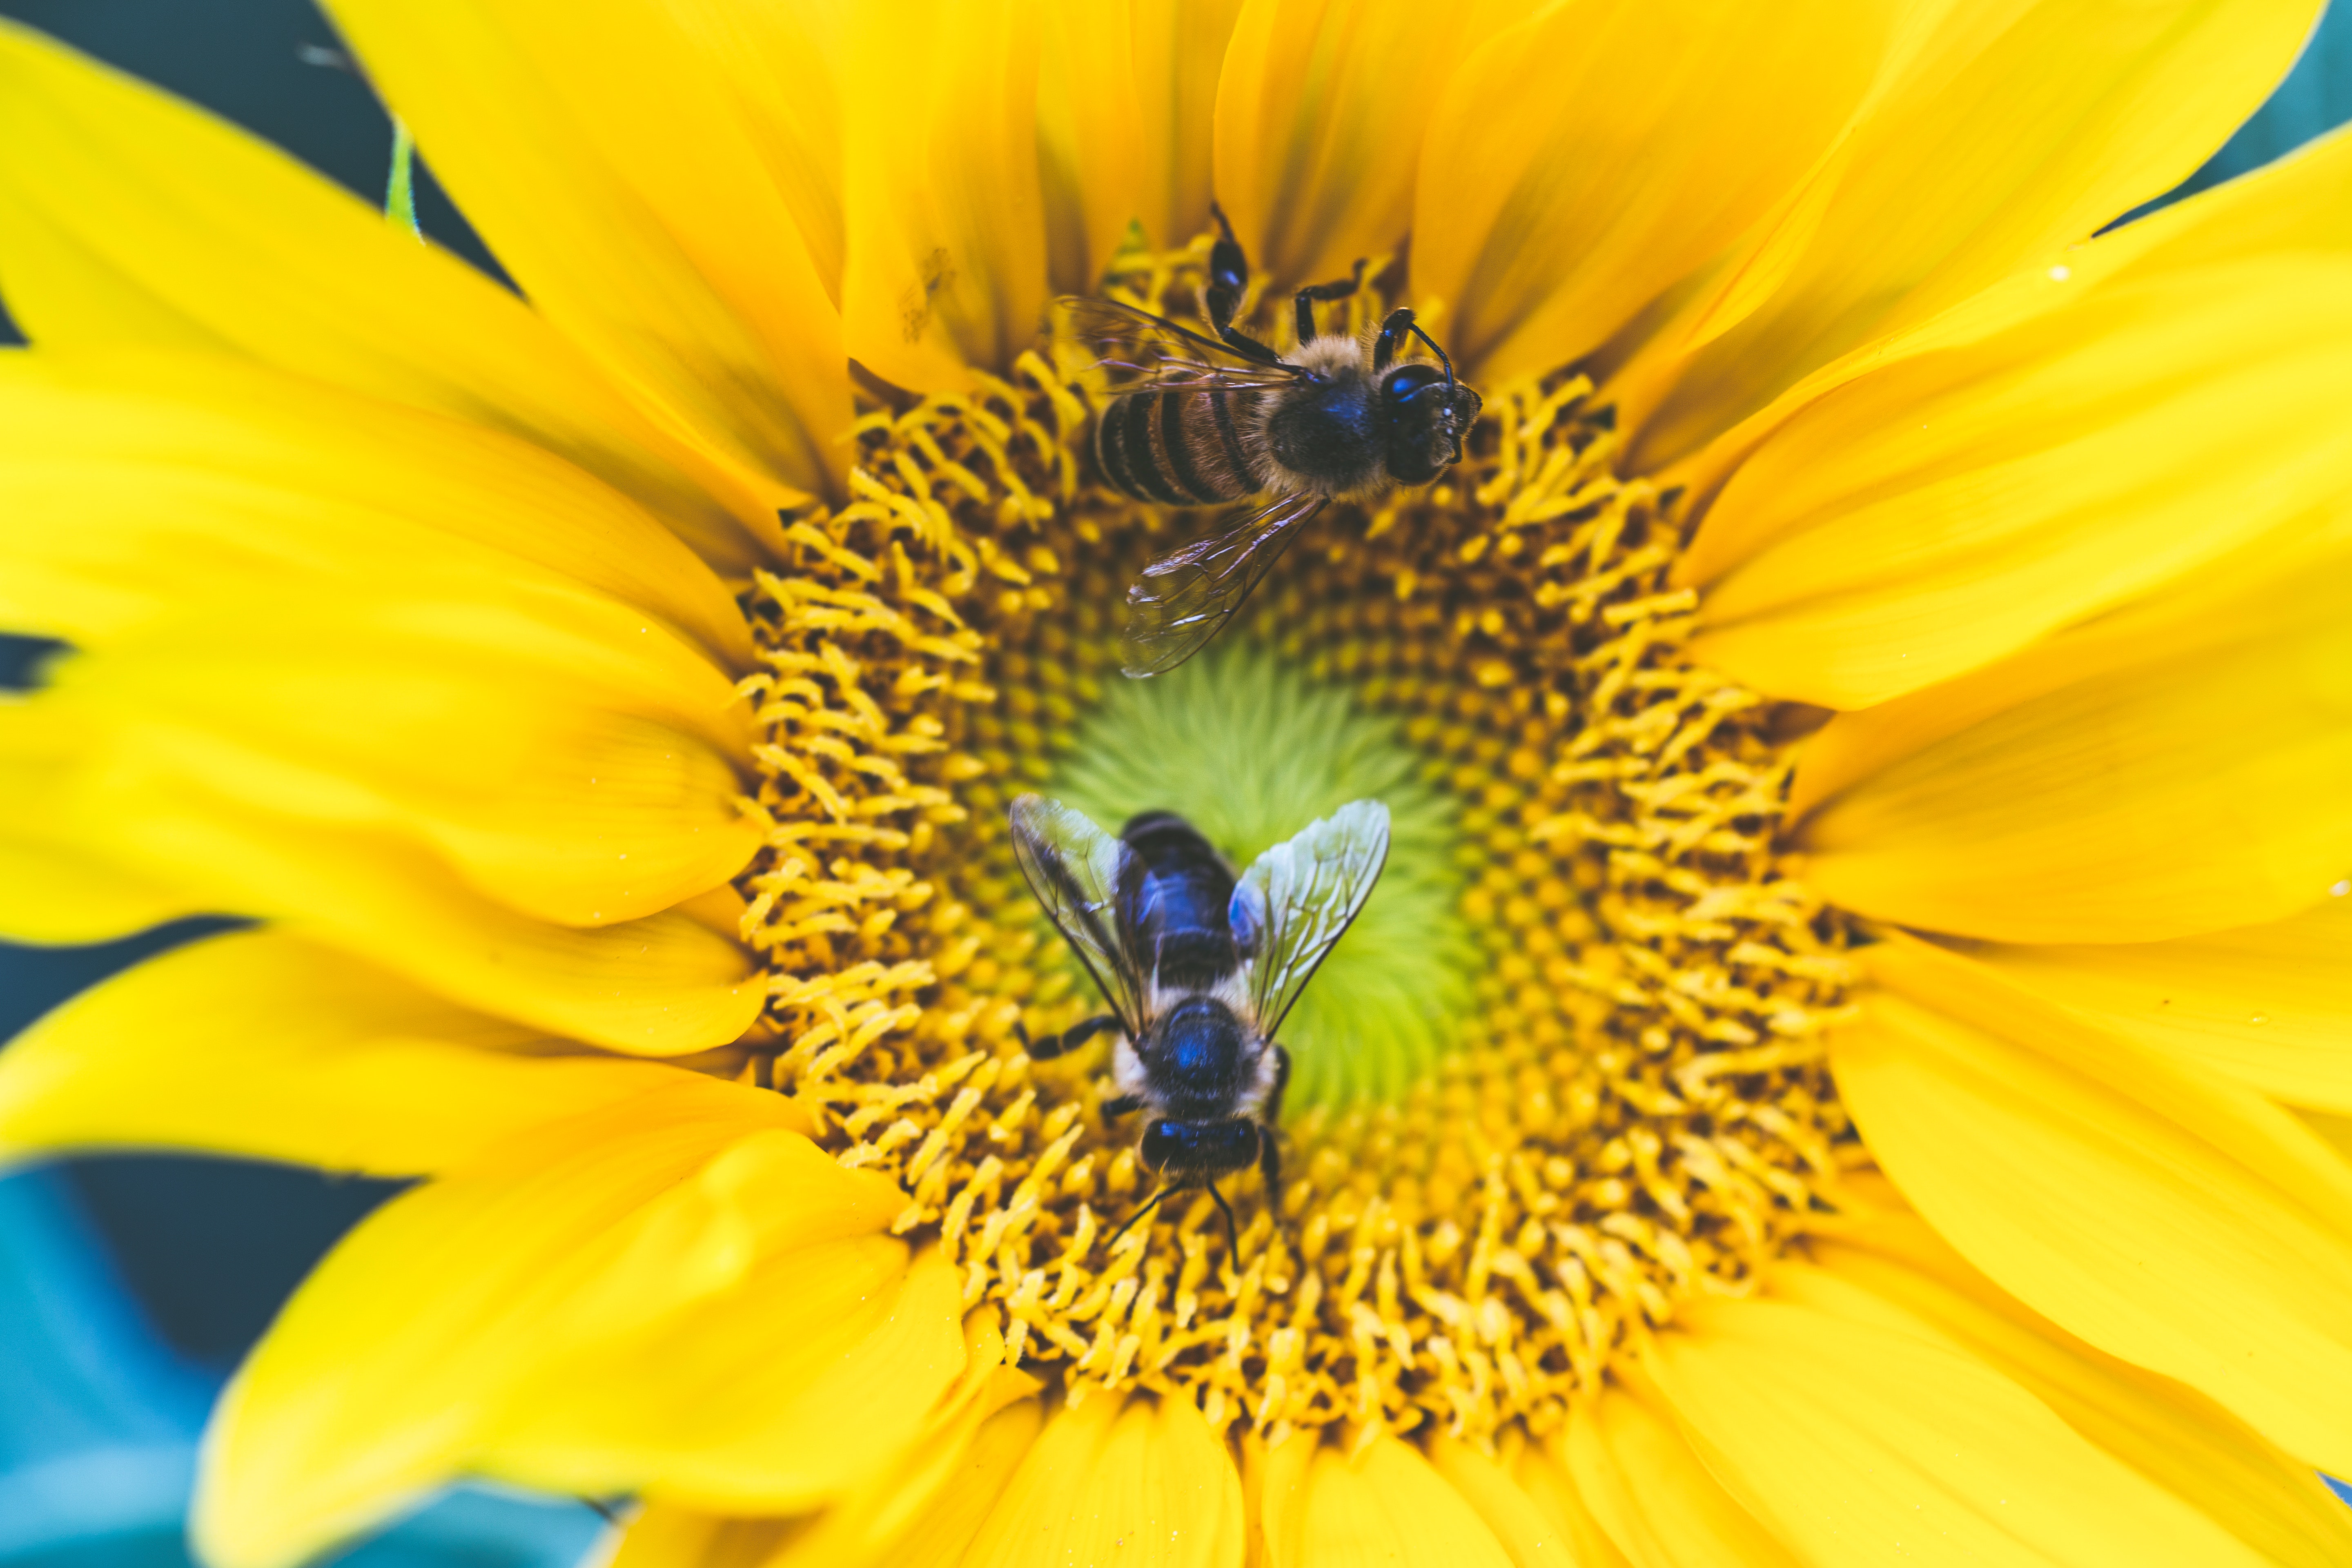
sunflower, yellow, flower, pollen, honeybee, petal, plant, insect, sunflower seed, nectar, membrane winged insect, bee, close up, macro photography, flowering plant, pollinator, bee pollen, organism, wildflower, hoverfly, invertebrate, vegetarian food, annual plant, daisy family, cuisine, asterales, bumblebee